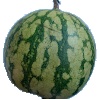
Label: Watermelon 1